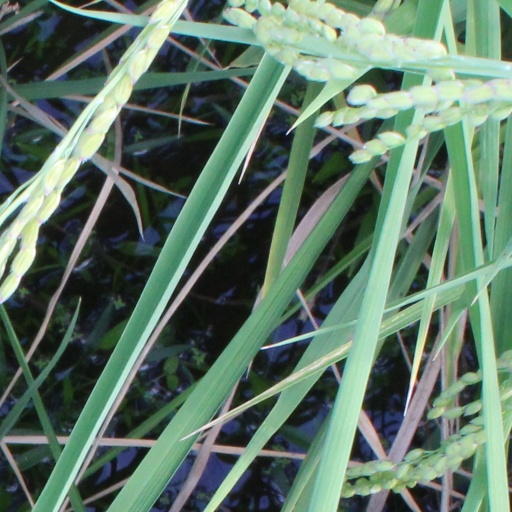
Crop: rice